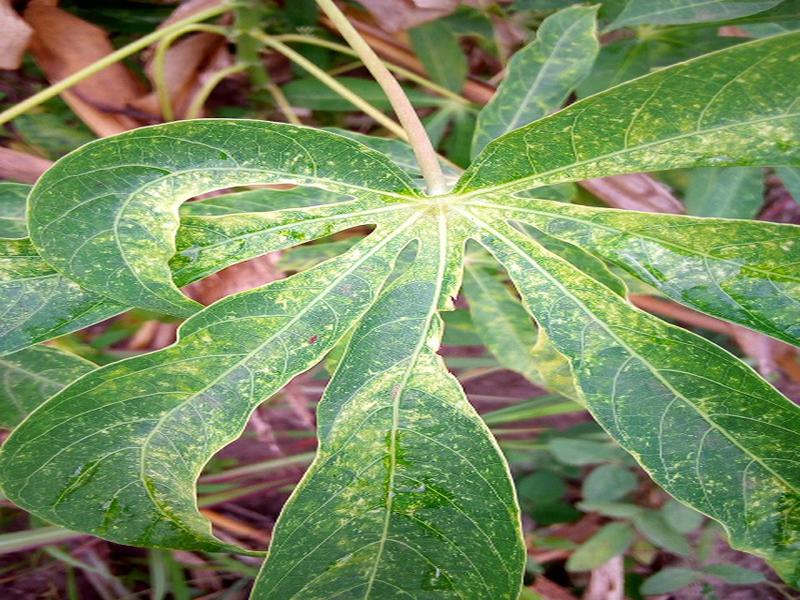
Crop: cassava
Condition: green_mottle